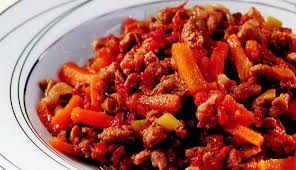
Yemek: et_sote